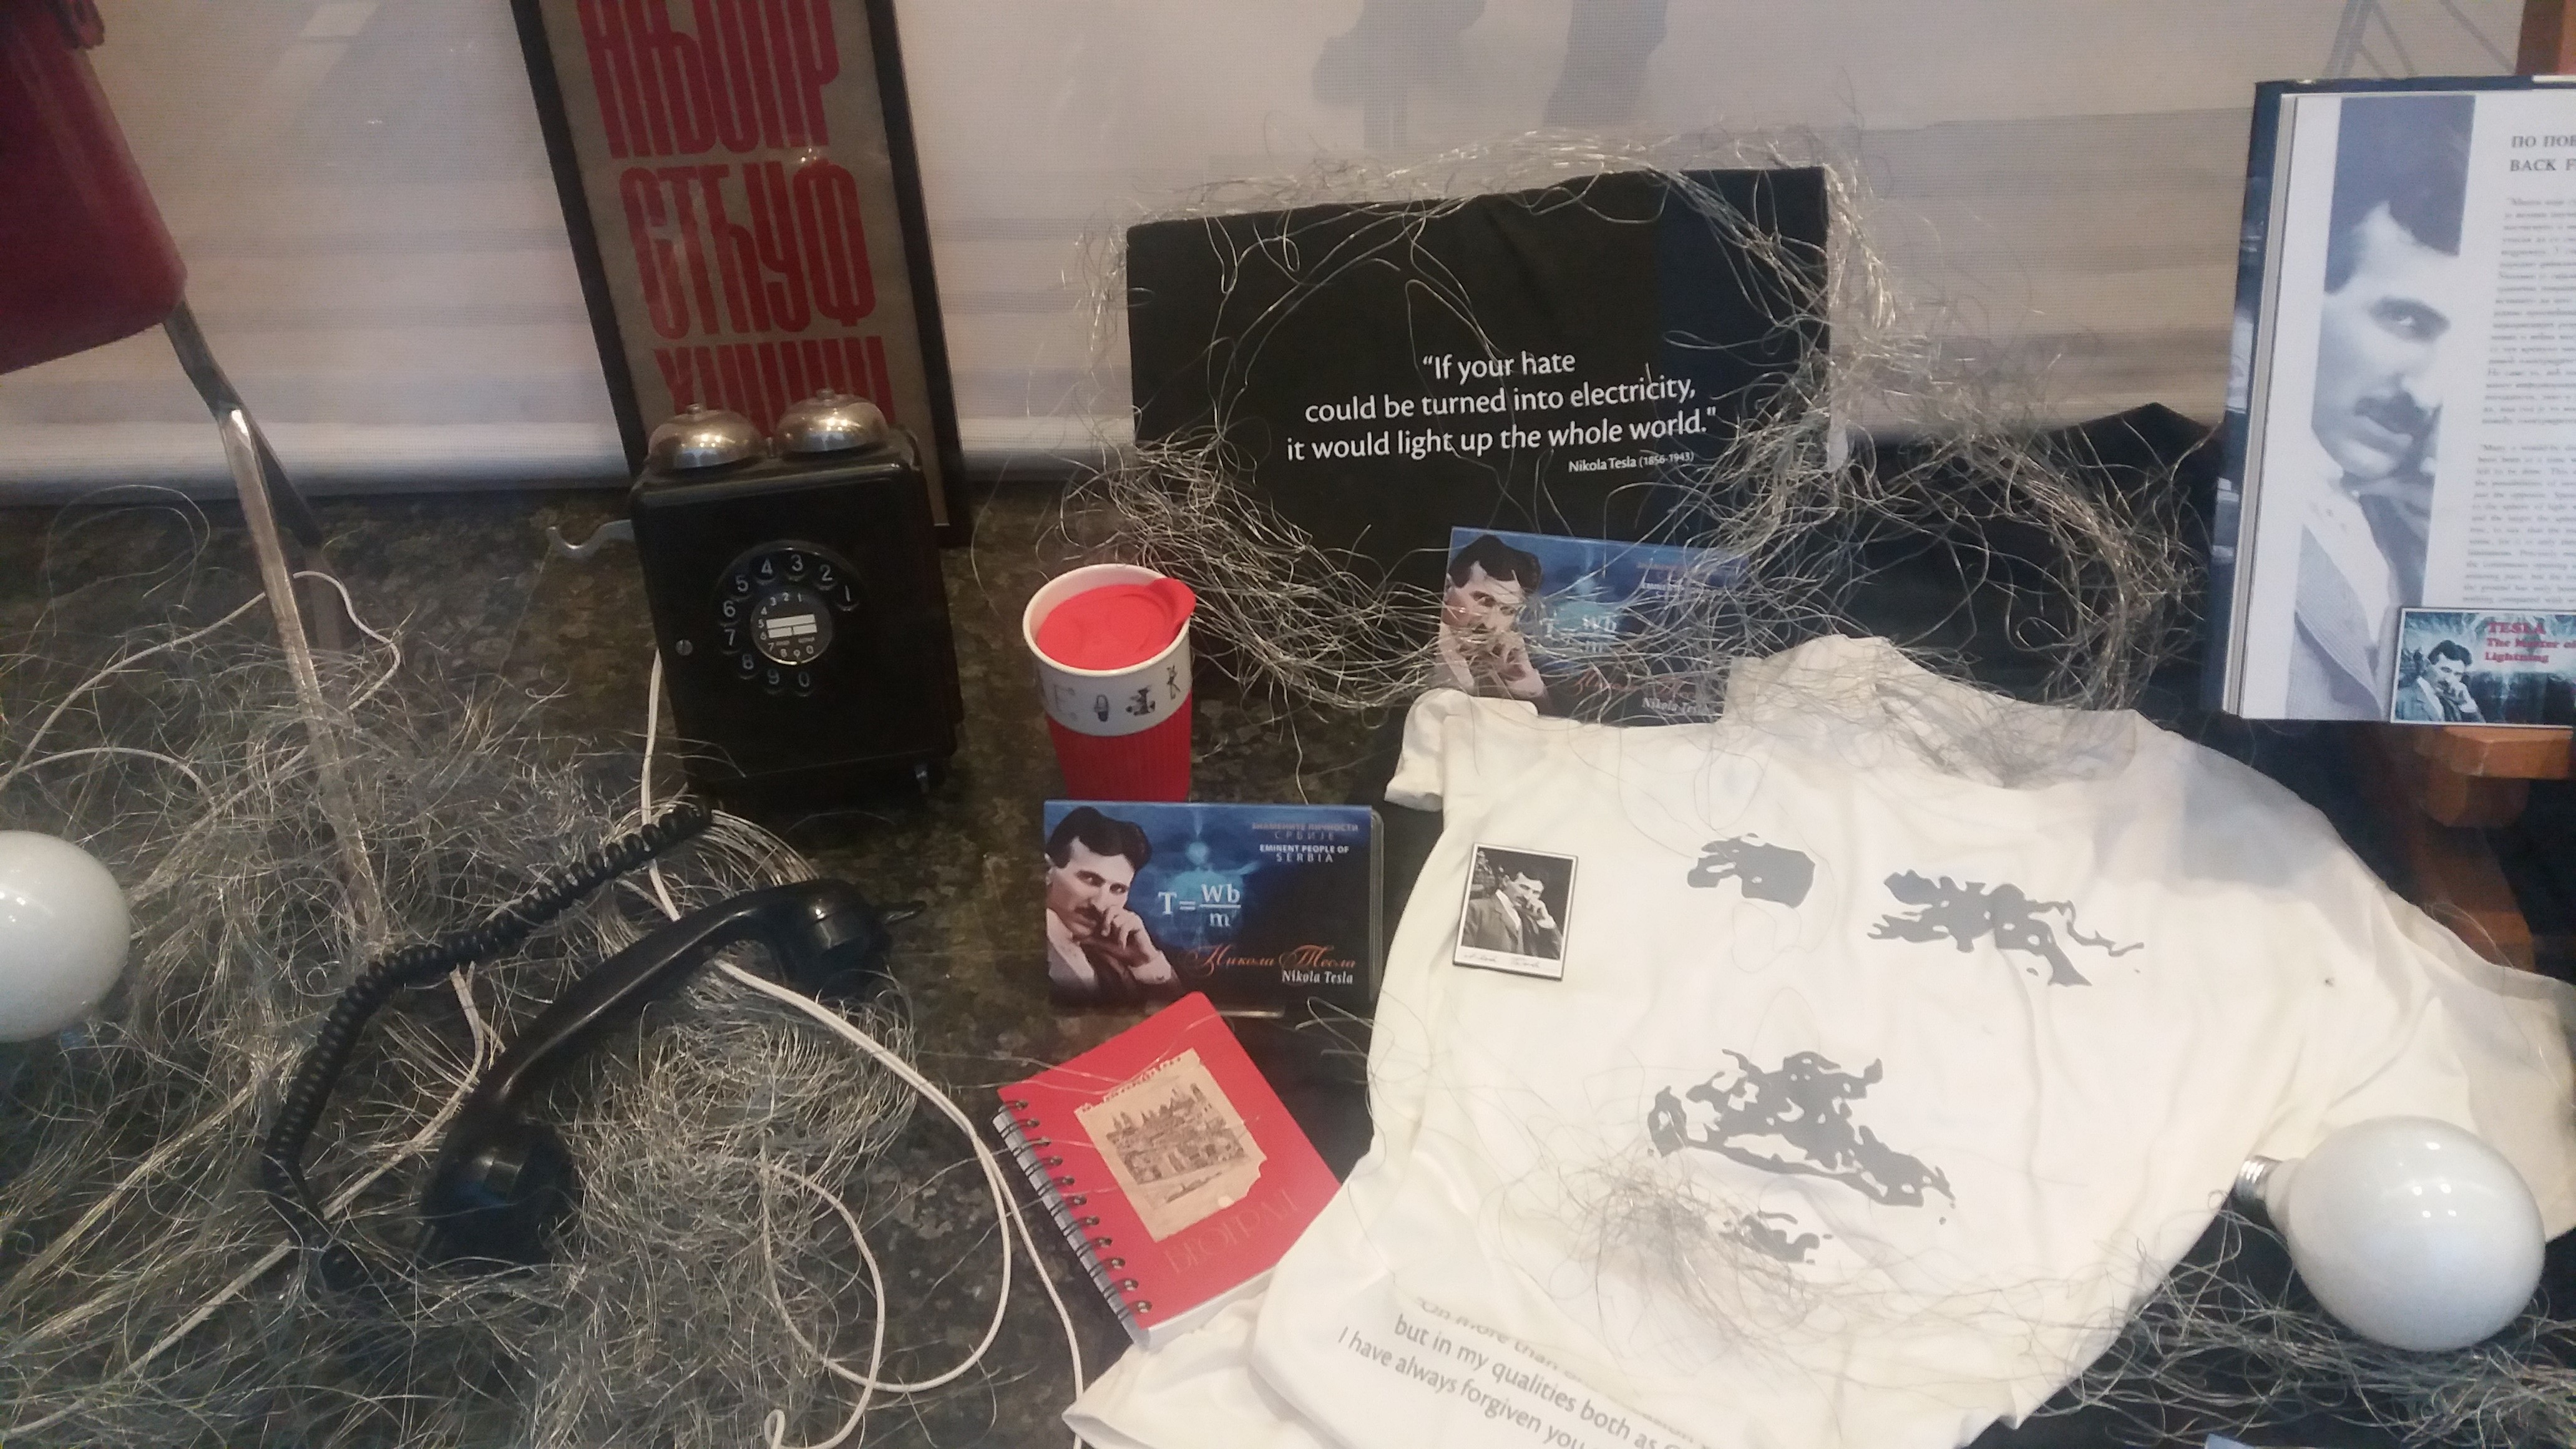
technology, product, art